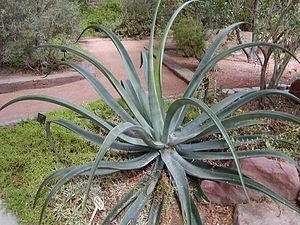
L'agave pieuvre est une espèce d'agave dont le nom trouve son origine dans ses feuilles non épineuses, courbées et enroulées à la manière des tentacules d'une pieuvre.